Answer in natural language. Consider the 3D positions of the objects in the scene and not just the 2D positions in the image. Is the centerpoint of  Doorway at a higher height than framed mountain landscape photo? Choose between the following options: yes or no
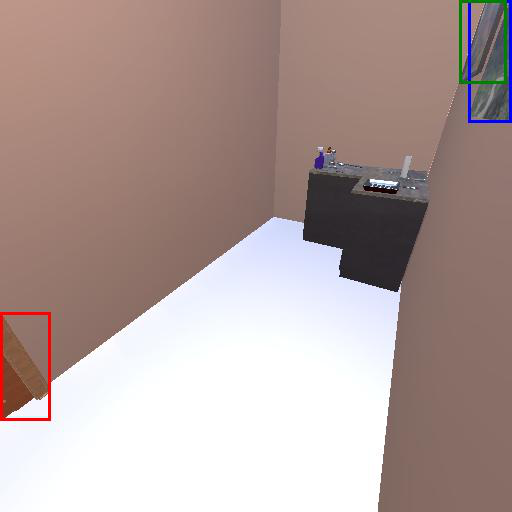
<answer>no</answer>